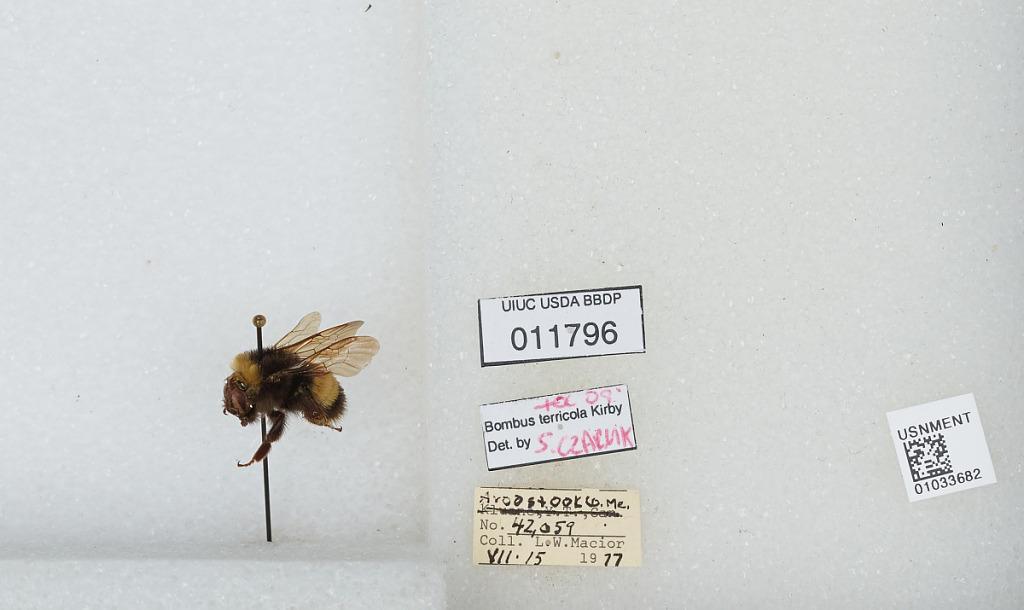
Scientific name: Bombus (Bombus) terricola Kirby
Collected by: L. Macior
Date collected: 1977-7-15
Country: United States
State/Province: Maine
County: Aroostook
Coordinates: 46.65, -68.58
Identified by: Czarnik, S.